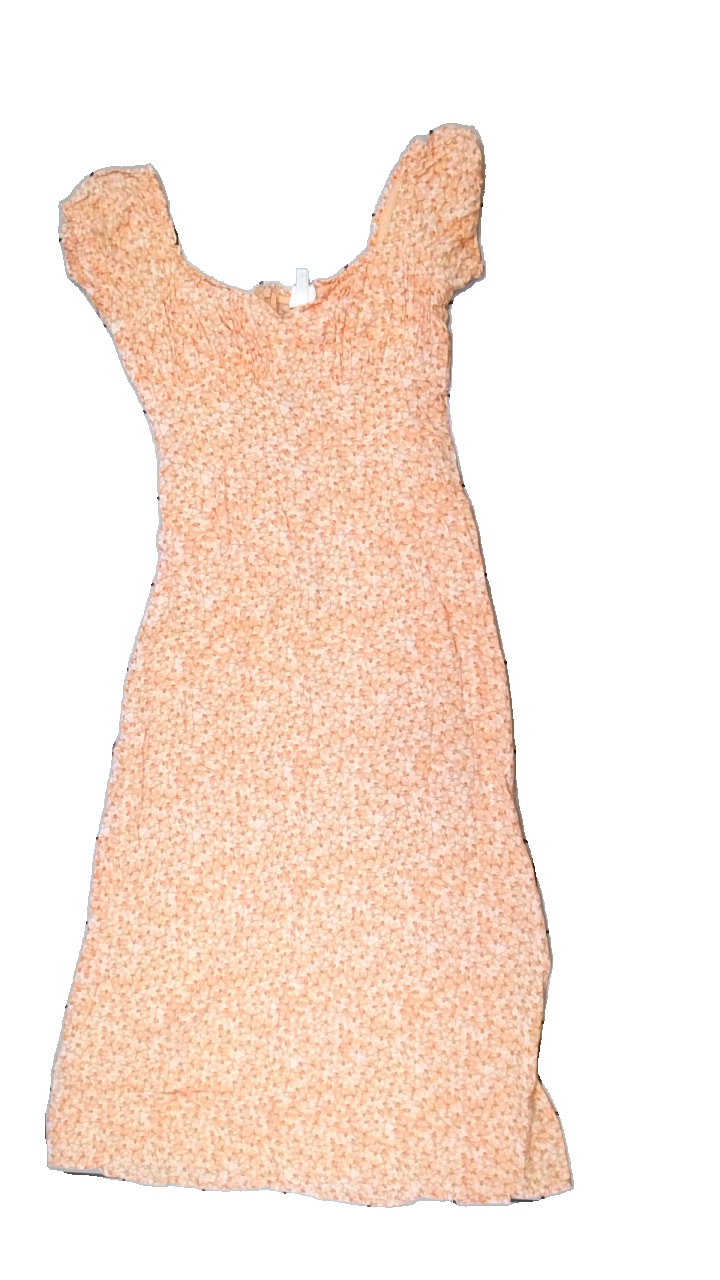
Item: Dress (Ladies)
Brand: H&m
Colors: White, Orange
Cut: Loose, Long
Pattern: Floral print
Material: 100% Viscose
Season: All
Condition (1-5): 5
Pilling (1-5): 5
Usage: Reuse
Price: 100-150